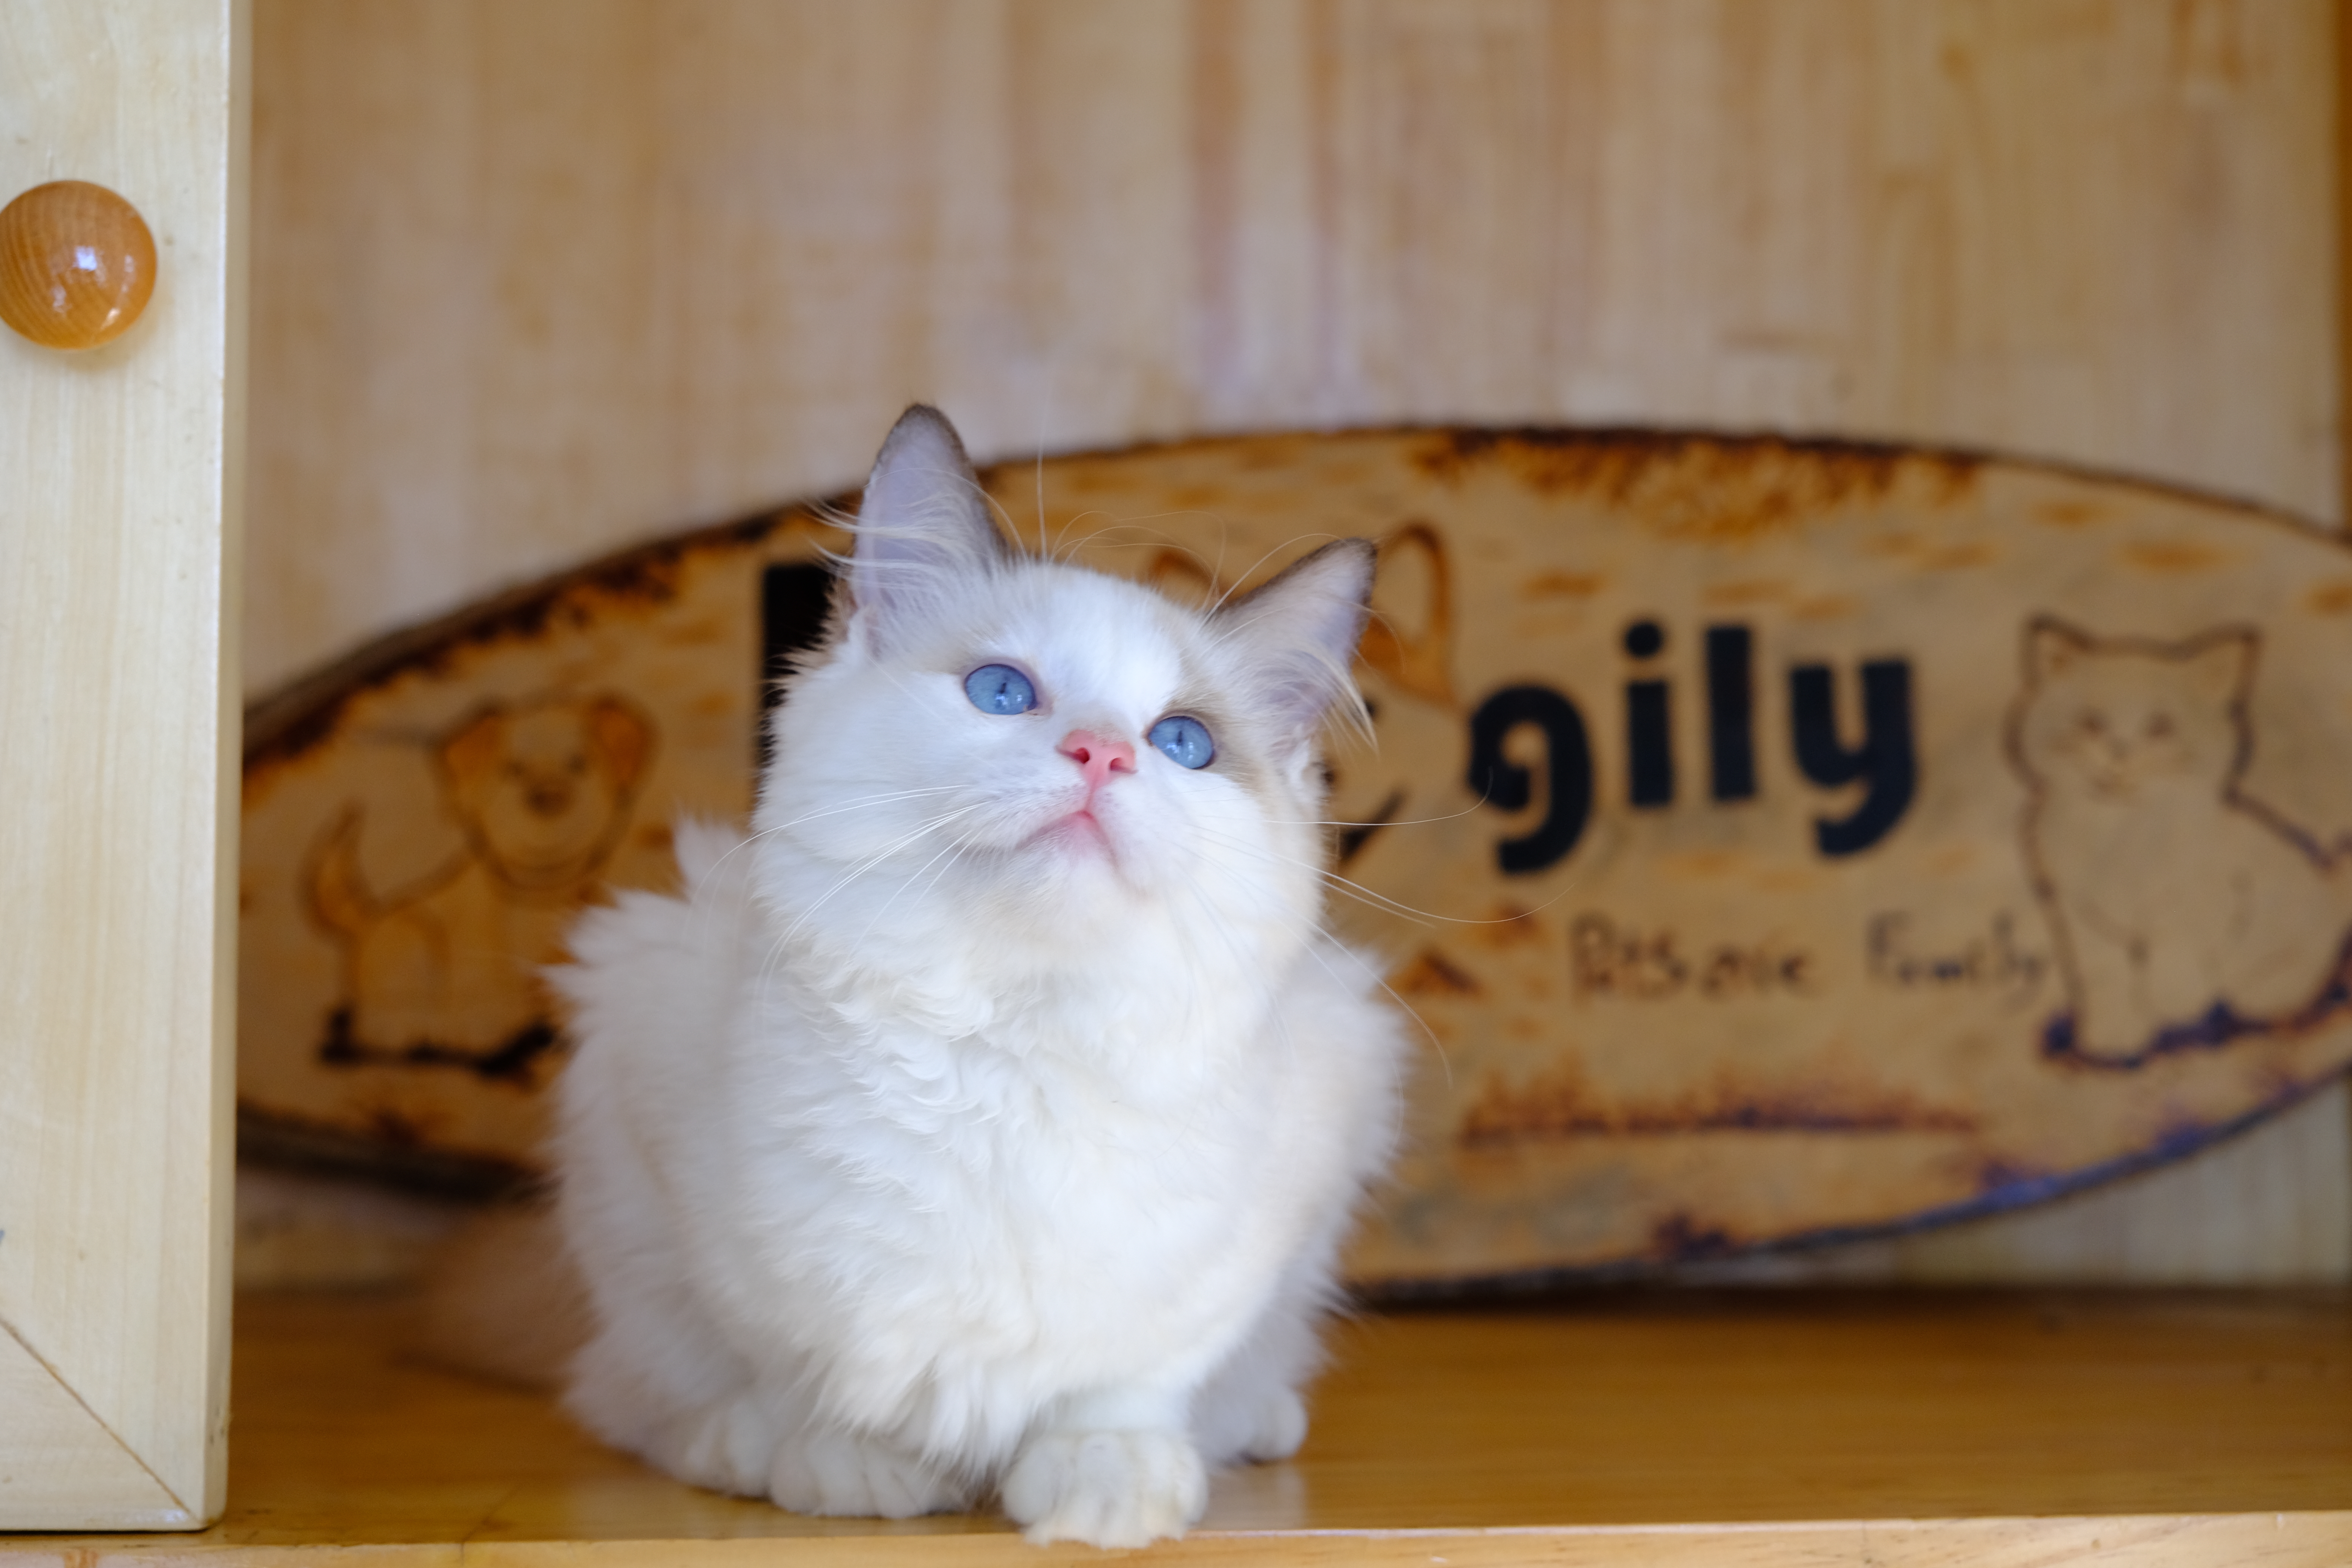
dogs, corgi, cat, felidae, carnivore, small to medium sized cats, wood, whiskers, fawn, tail, snout, flooring, comfort, fur, paw, hardwood, domestic short haired cat, window, claw, rectangle